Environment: real
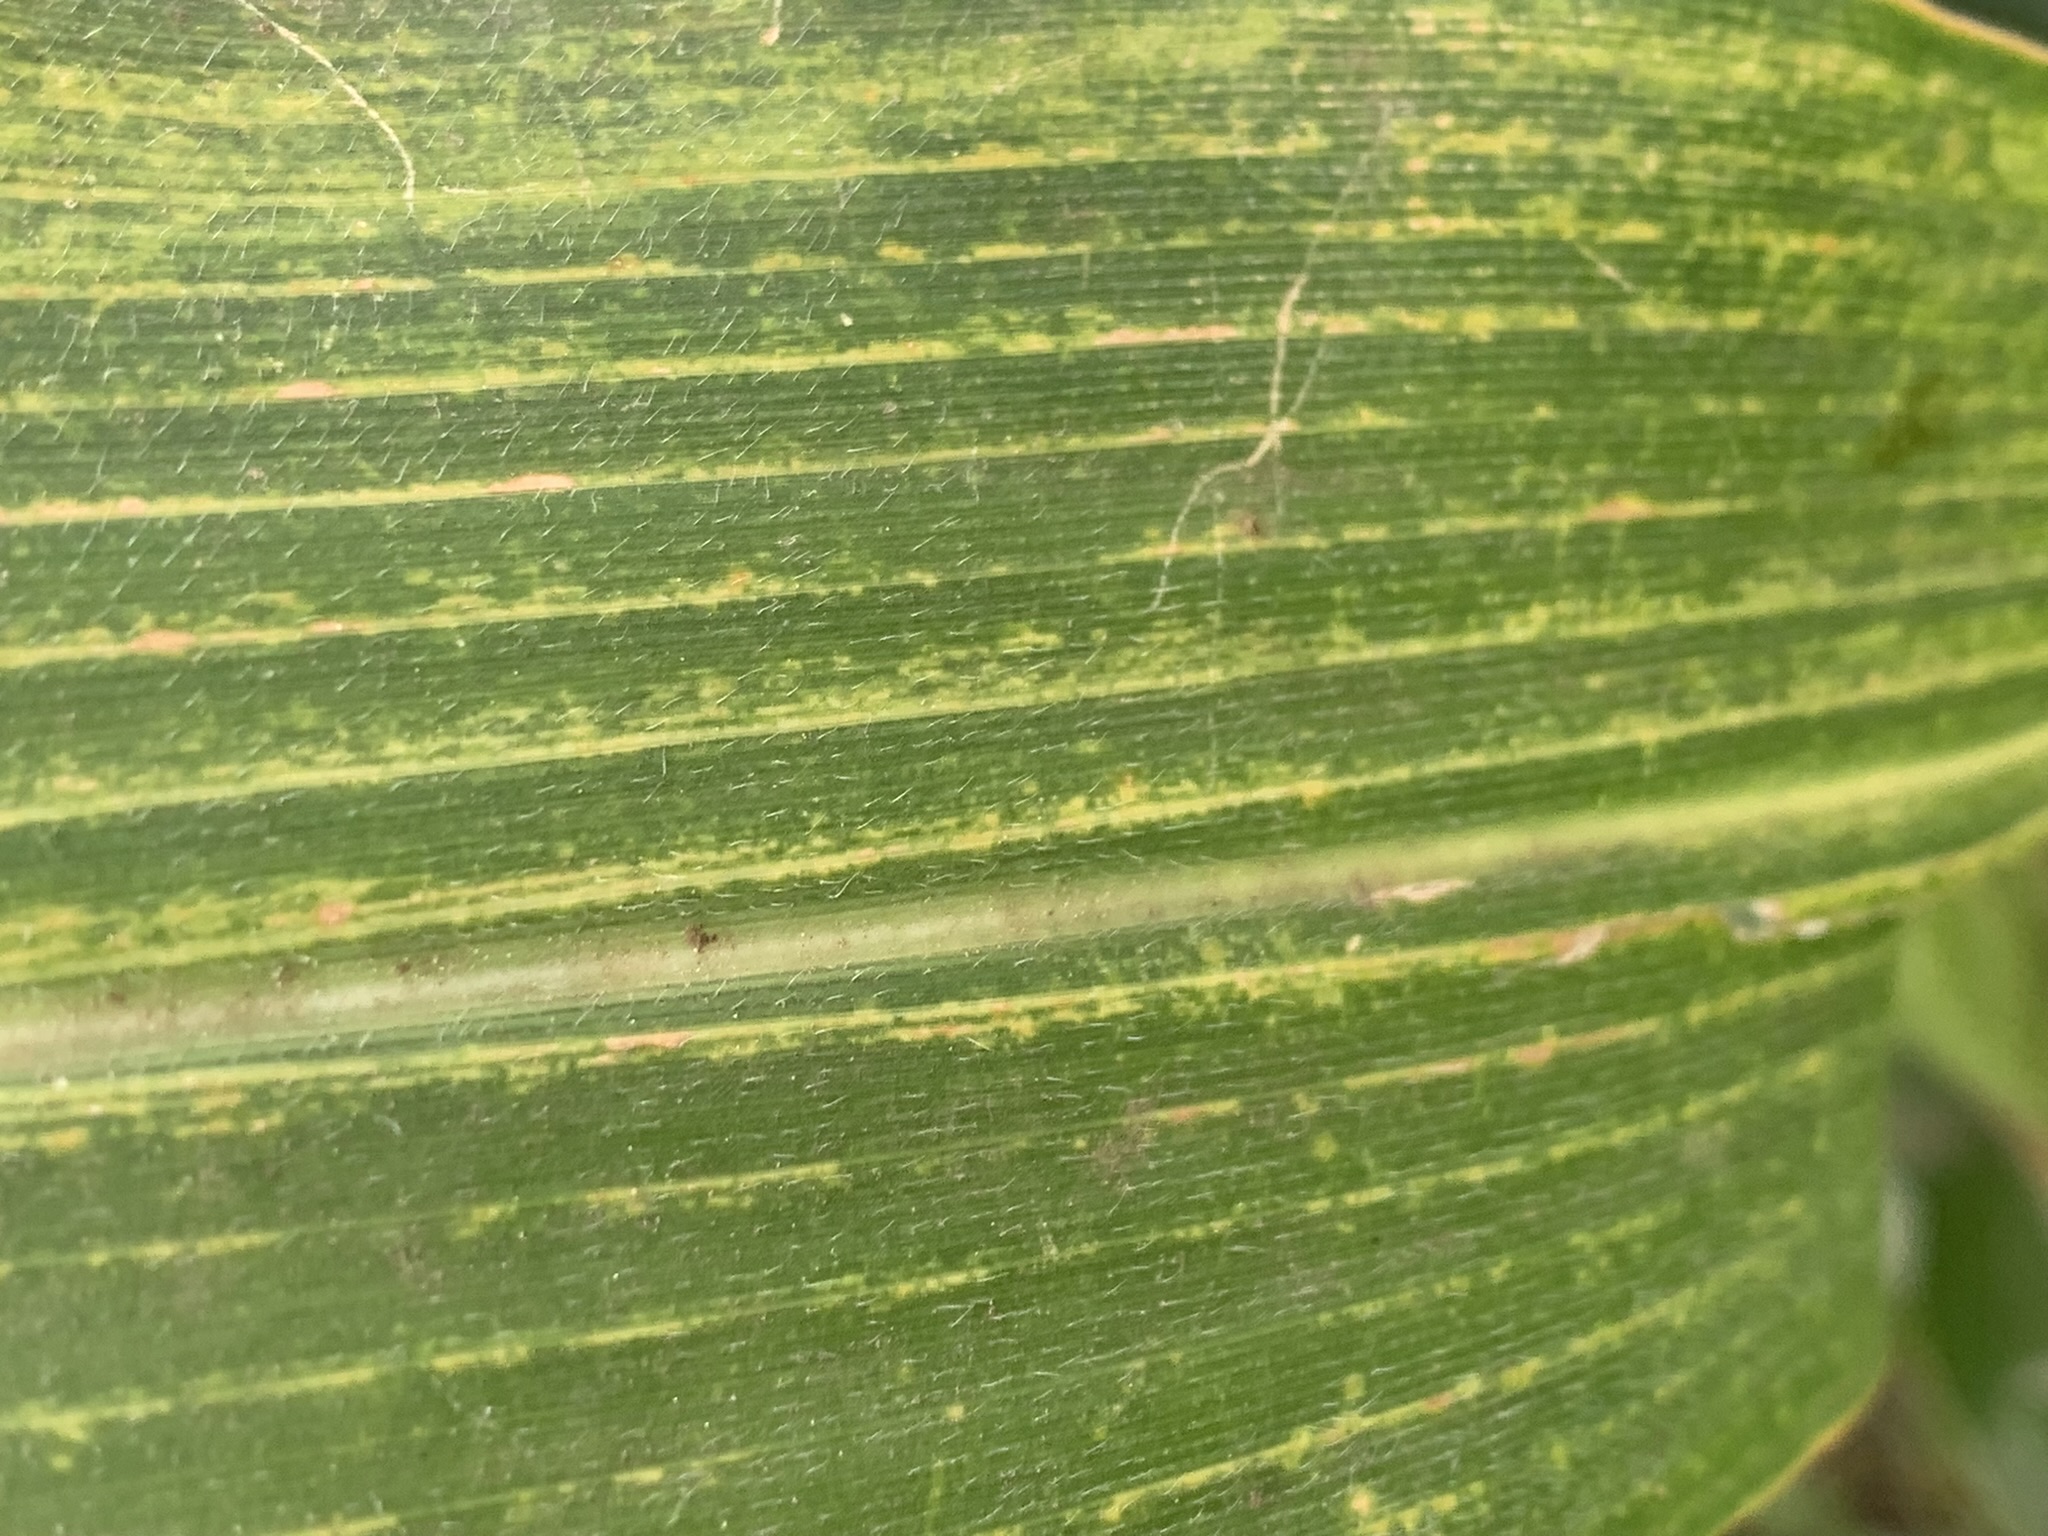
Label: lethal_necrosis